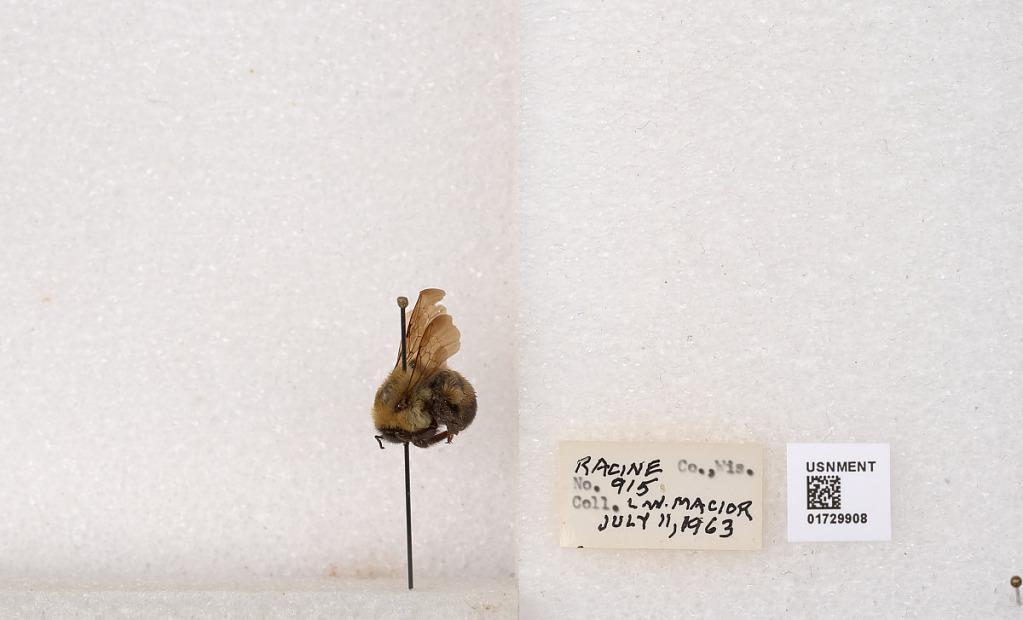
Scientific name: Bombus (Separatobombus) griseocollis (De Geer)
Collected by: L. Macior
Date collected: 1963-7-11
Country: United States
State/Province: Wisconsin
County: Racine
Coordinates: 42.7299, -87.8123